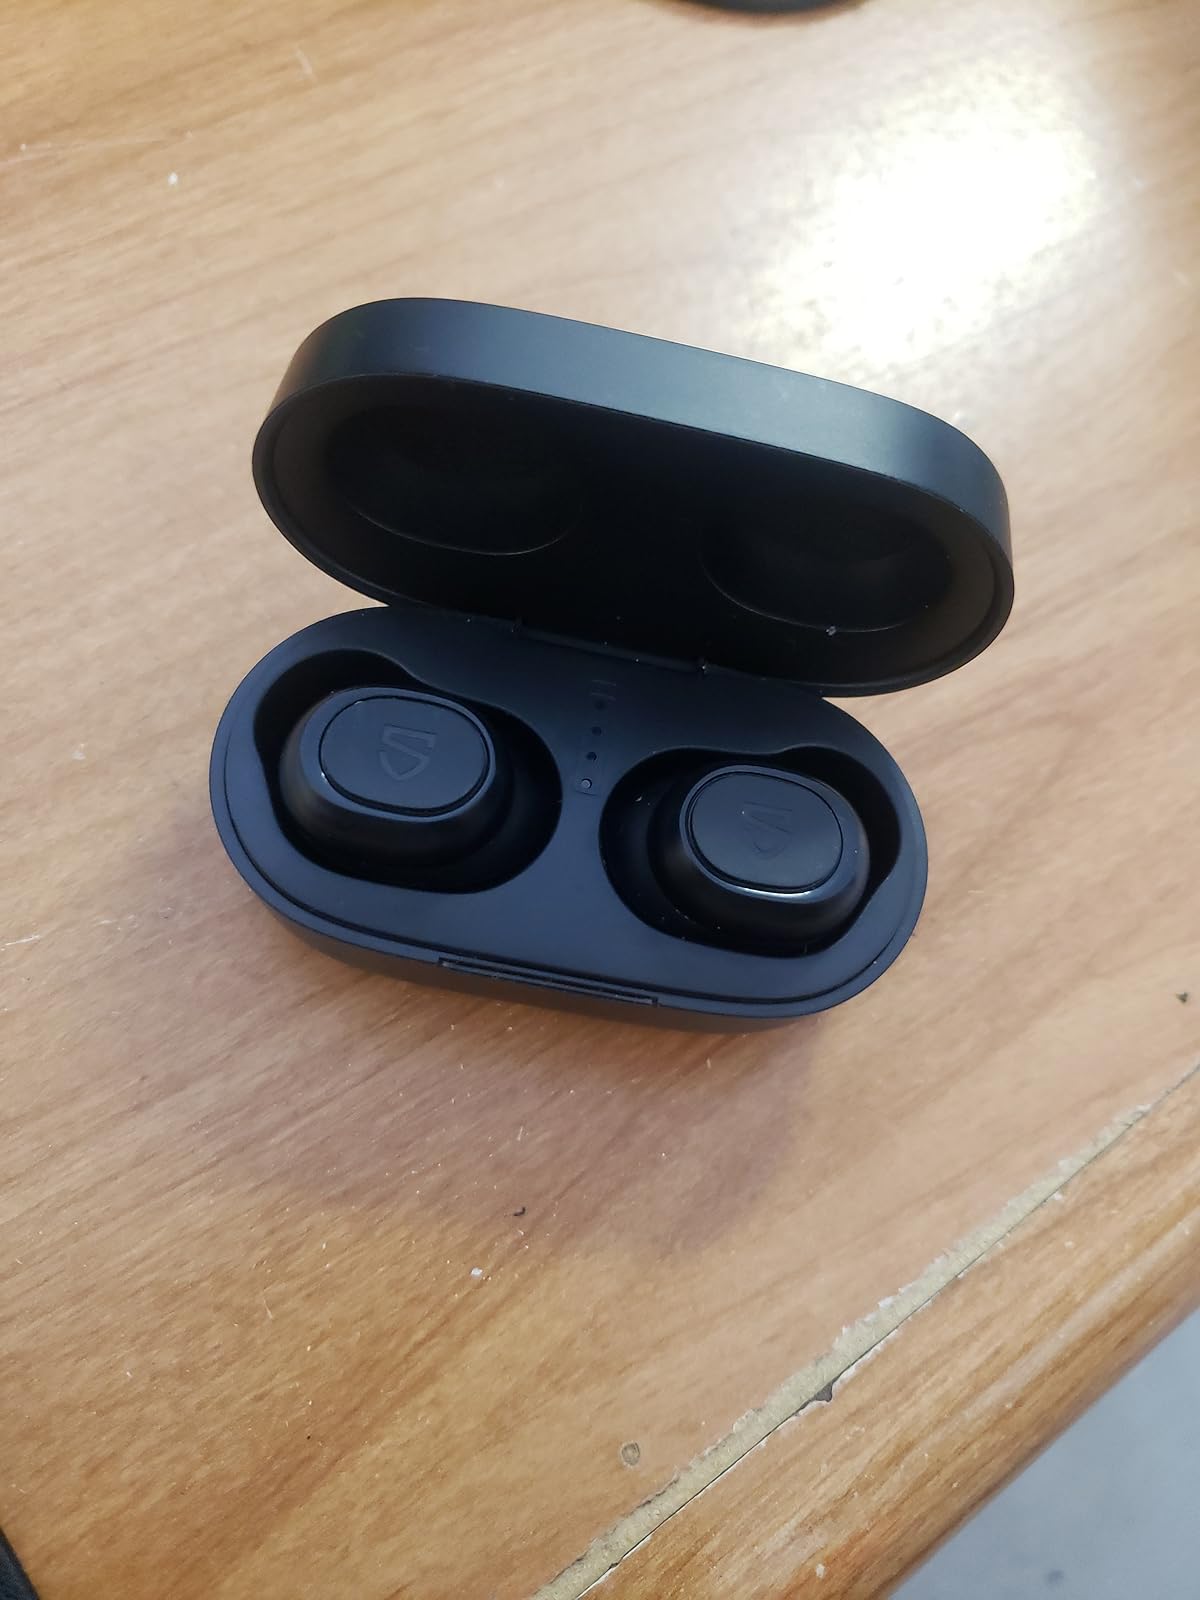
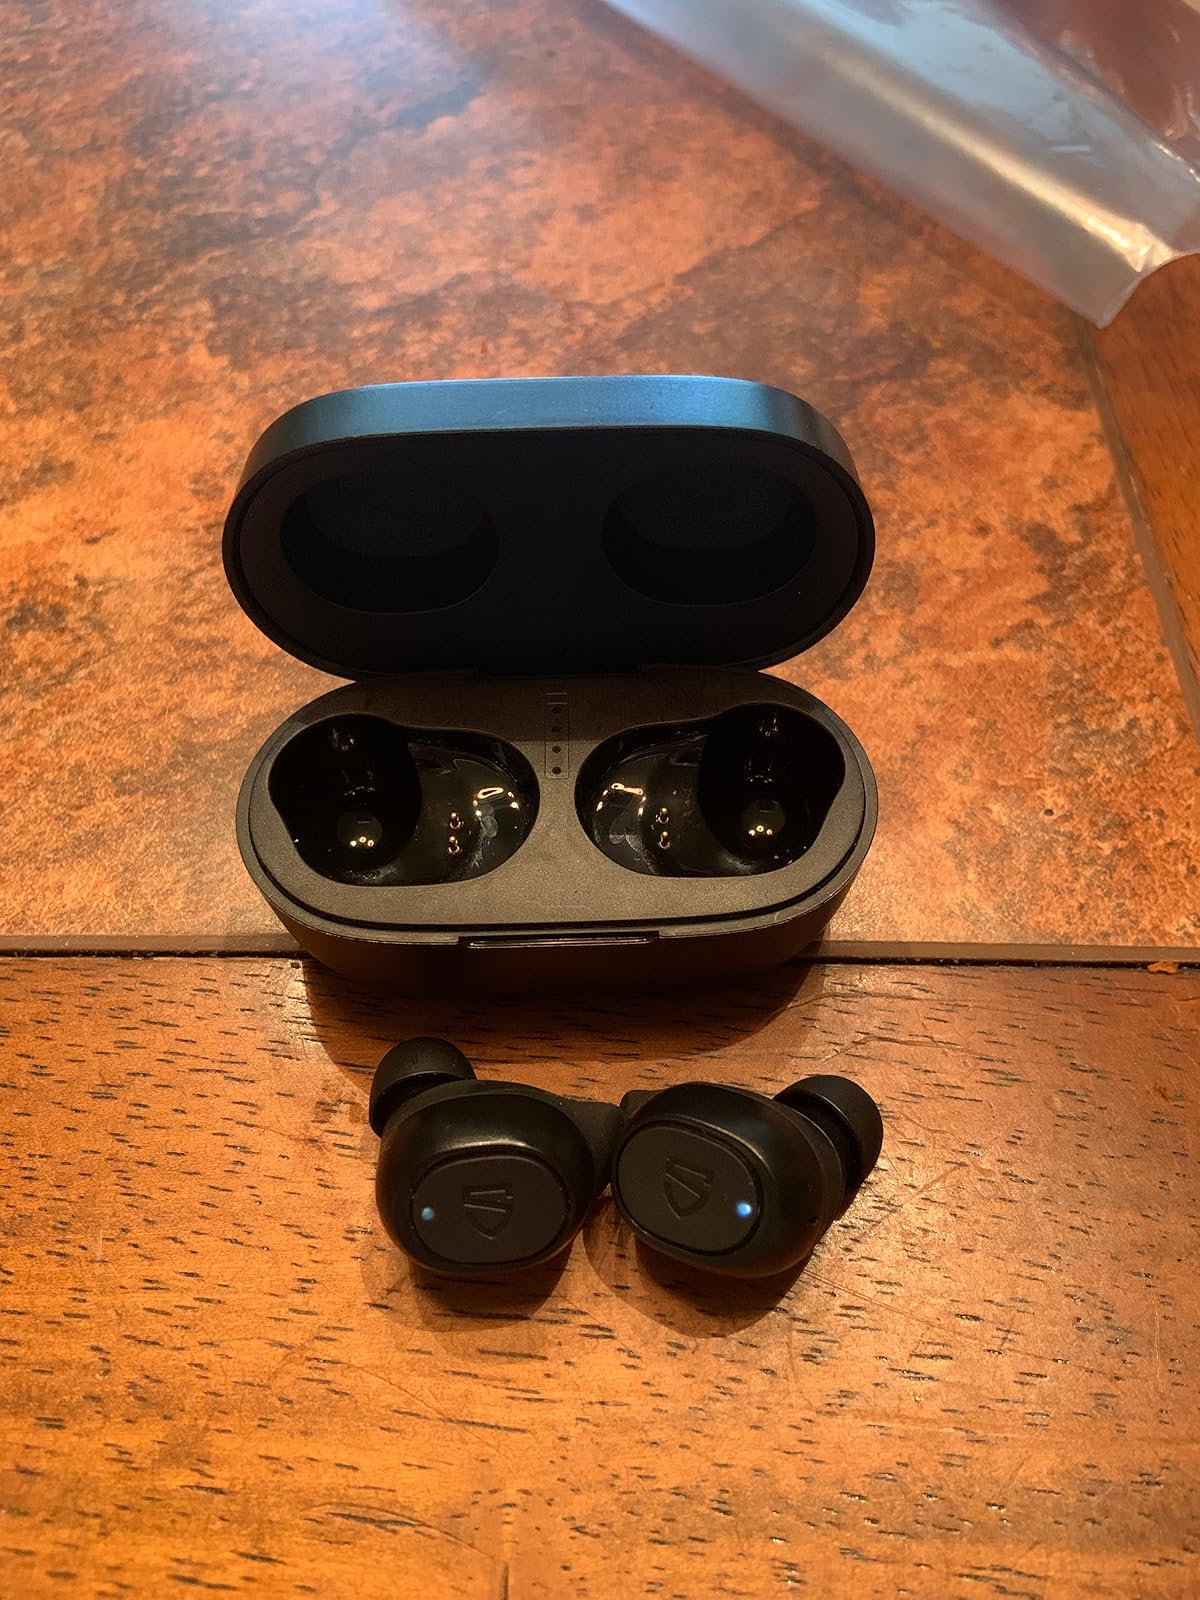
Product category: earbuds
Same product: yes